Coventry Carol

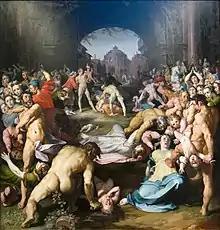
"Massacre of the Innocents", by Cornelis van Haarlem, 1591

The "Coventry Carol" is an English Christmas carol dating from the 16th century. The carol was traditionally performed in Coventry in England as part of a mystery play called "The Pageant of the Shearmen and Tailors". The play depicts the Christmas story from chapter two in the Gospel of Matthew: the carol itself refers to the Massacre of the Innocents, in which Herod ordered all male infants under the age of two in Bethlehem to be killed, and takes the form of a lullaby sung by mothers of the doomed children.